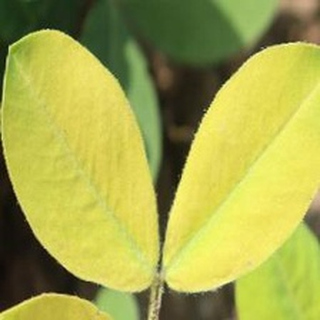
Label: groundnut_nutrition_deficiency